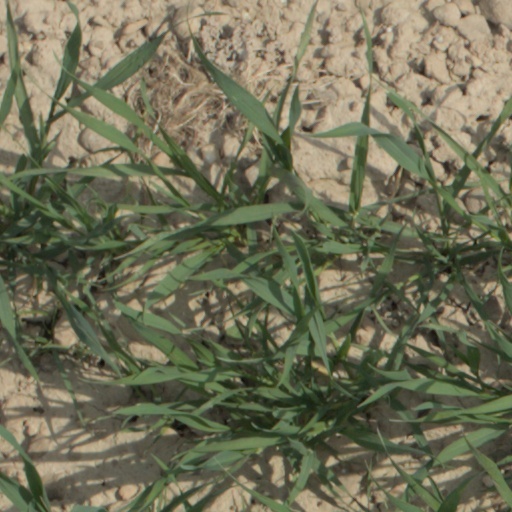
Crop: wheat